The Hirschsprung family portrait

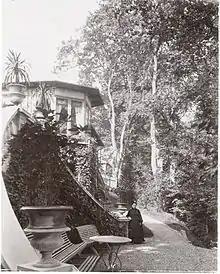
Hirschsprung's summer house 'Skraenten' in Skodsborg, with the Italian steps

Heinrich Hirschsprung (1836–1908) was the son of a tobacconist of German-Jewish descent. Together with his brother Bernhard he took over A.M. Hirschsprung & Sønner in 1858. In 1866, he built a modern cigar factory with which he amassed a fortune.